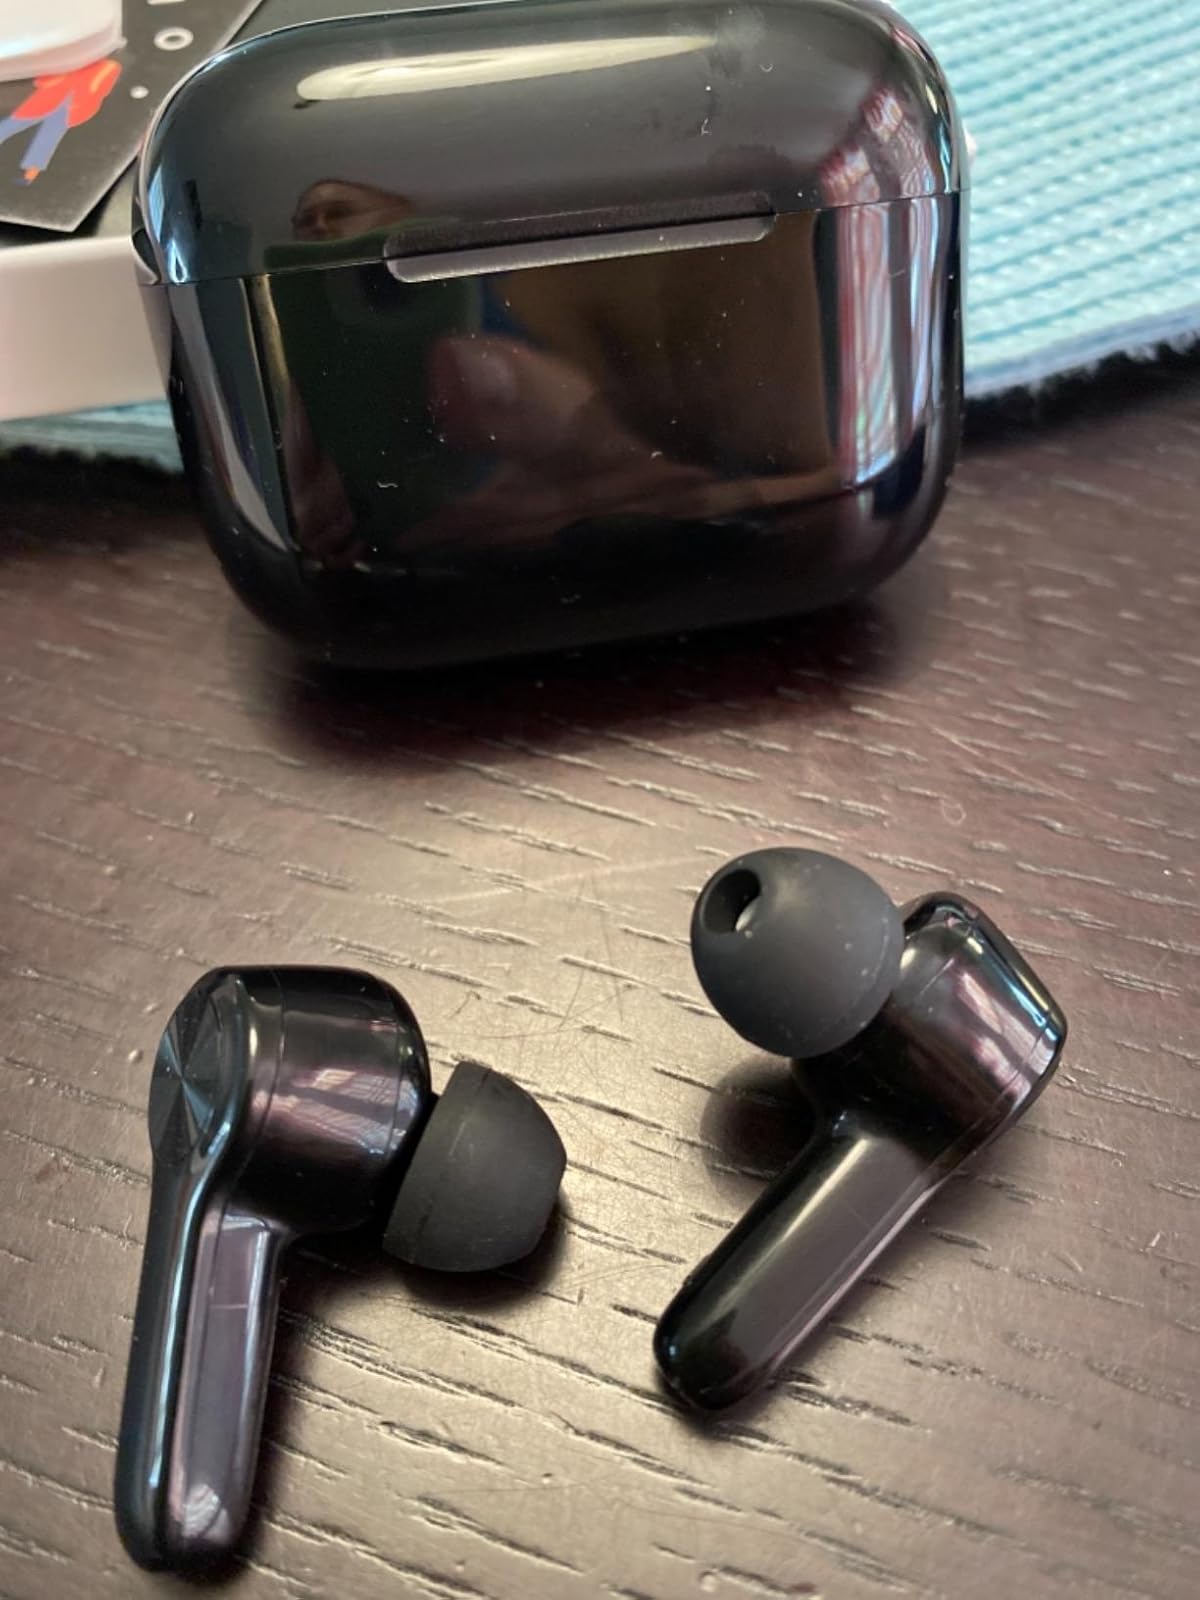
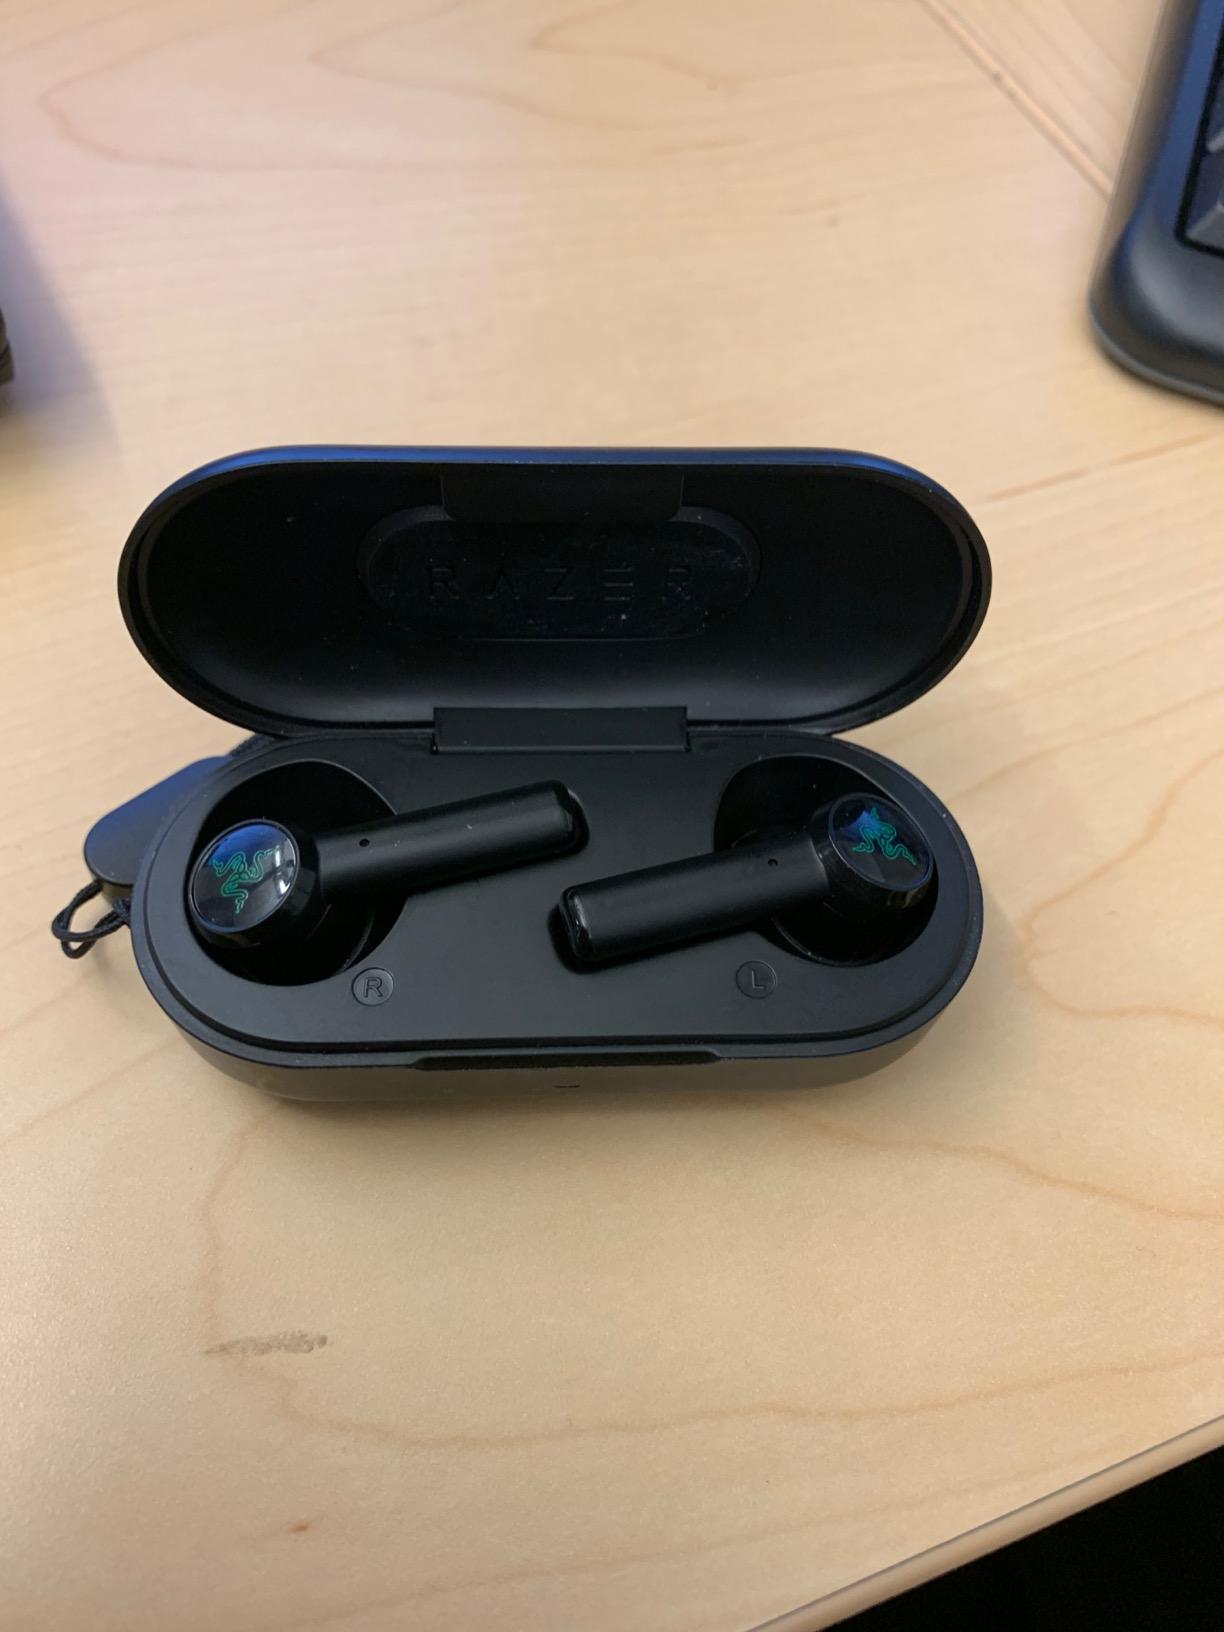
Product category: earbuds
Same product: no